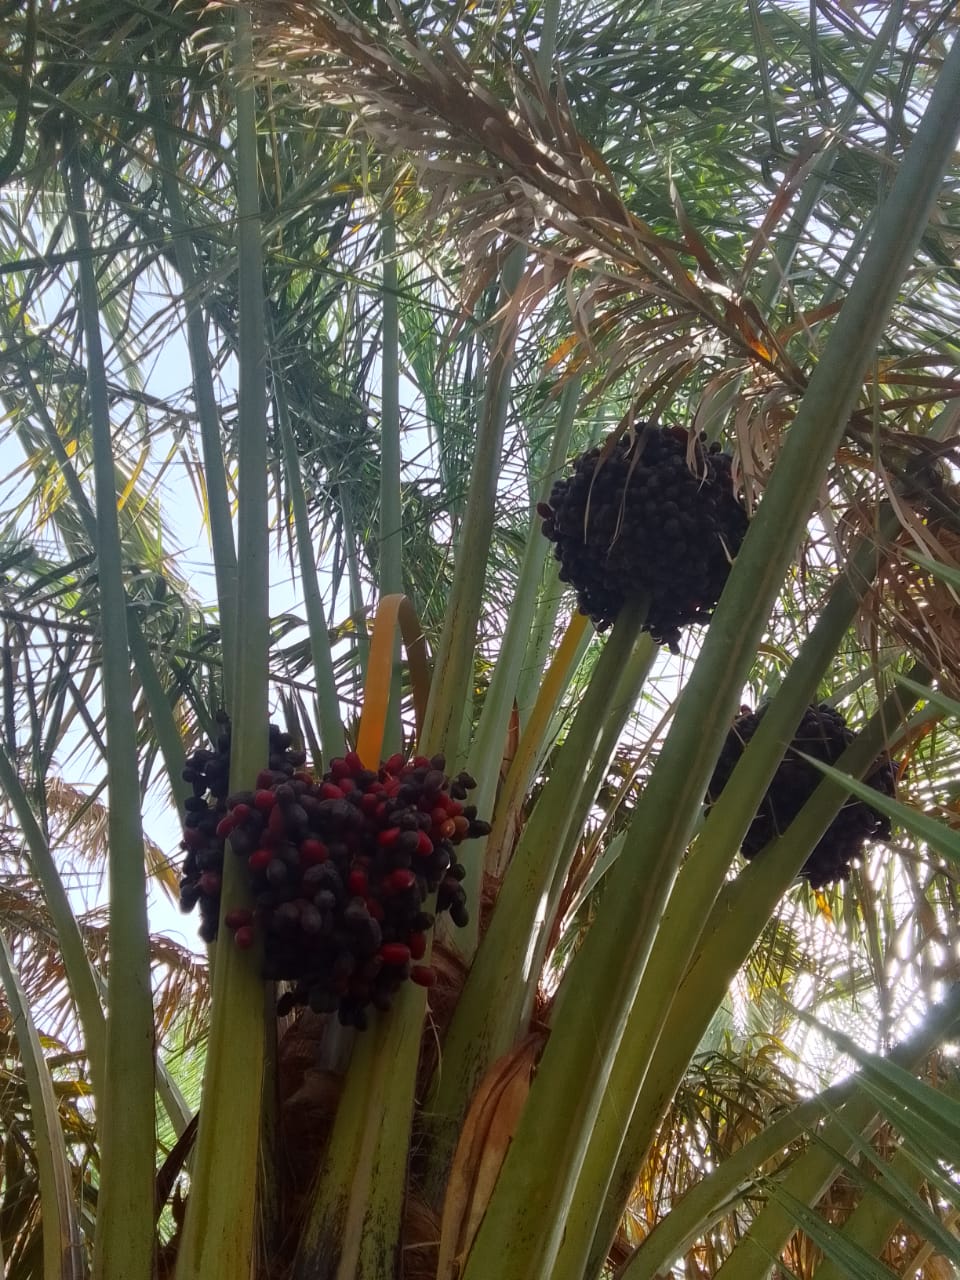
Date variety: bouisthami